Chamorro people

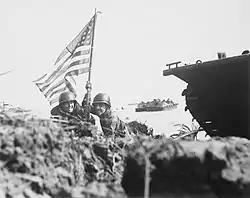
Guam gained full American Citizenship, 1950

Chamorro culture has over the years acquired noticeable influences from Spanish, Mexican, American, Japanese, and Filipino cultures, as well as the presence of fellow Oceanic (mostly Micronesian) groups. Influence from the German era in the Northern Marianas is most visible in the form of certain given names and family surnames.